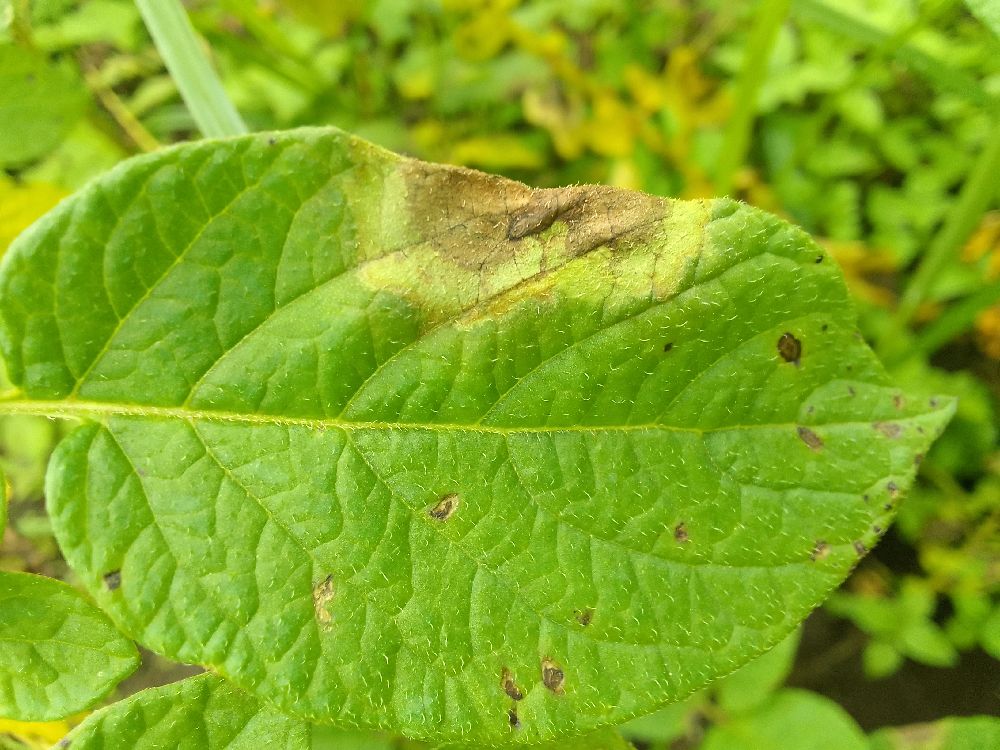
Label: Late blight